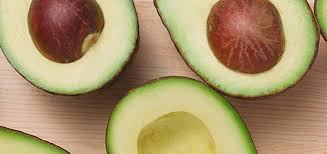
Label: Avocado